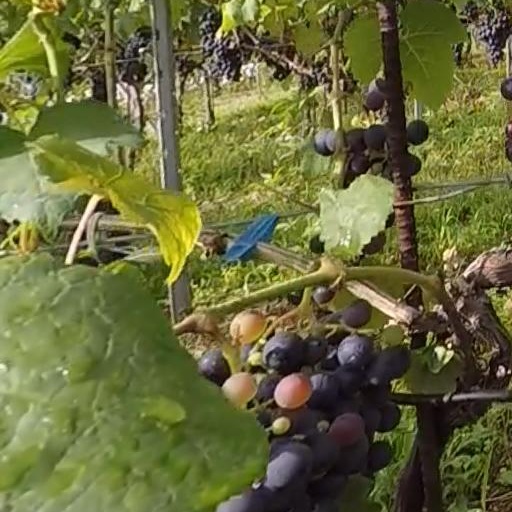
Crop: grape